Shaun of the Dead

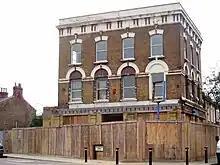
The Duke of Albany pub, used for exterior shots of the Winchester (image taken in 2008, immediately prior to conversion to flats).

"Shaun of the Dead" was inspired by "Art", an episode of Simon Pegg and Edgar Wright's sitcom "Spaced". Written by Pegg and Jessica Hynes and directed by Wright, the episode involves Pegg's character hallucinating a zombie invasion after playing the video game "Resident Evil 2" while under the influence of amphetamine.